Valentine B. Horton

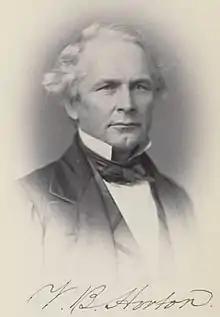
in 35th Congress

Valentine Baxter Horton (January 29, 1802 – January 14, 1888) was a 19th Century American lawyer who served three terms U.S. Representative from Ohio around the time of the American Civil War.